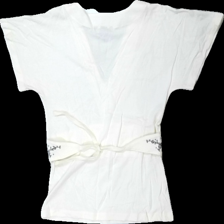
View: back
Type: T-shirt
Category: Ladies
Brand: H&M
Colors: White, Black
Material: 100% cotton
Pattern: Embroidered
Cut: Regular, V-collar
Size: XS
Season: All
Stains: Major
Damage: fläckar
Damage location: top center
Damage 2 location: bottom center
Damage 3 location: bottom left
Price range: <50
Recommended usage: Export
Description: vit t-shirt med broderade blommor på, fläckar fram